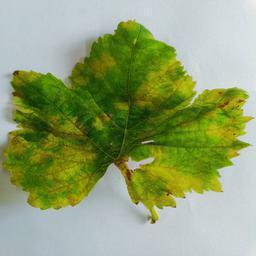
Label: Downy Mildew